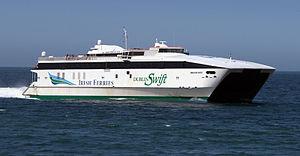
Irish Ferries est une compagnie maritime irlandaise opérant entre l'Irlande et la France et la Grande-Bretagne.